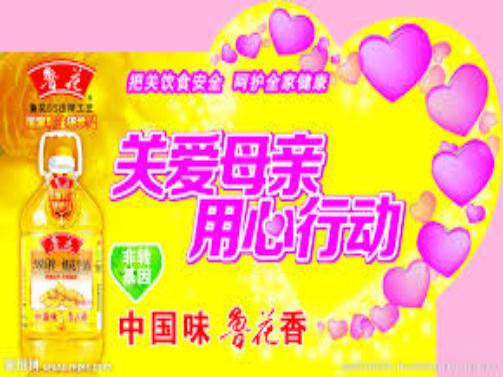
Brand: luhua
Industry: Food